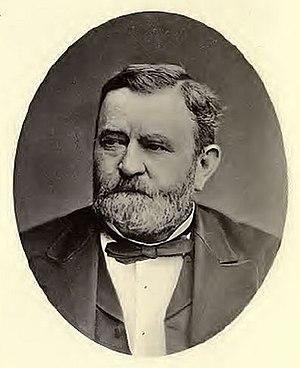
Le Ku Klux Klan, appelé souvent par son sigle KKK ou également le Klan, est une société secrète terroriste suprémaciste blanche des États-Unis fondée à la veillée de Noël 1865 ou au début de l'année 1866.